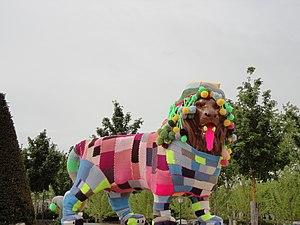
Sculpture de lion du Jardin du Mail d'Angers lors de l'opération de Yarn Bombing de mai 2012
Le yarn bombing ou tricot-graffiti ou encore tricot urbain ou tricotag est une forme d'art urbain ou de graffiti qui utilise le tricot, le crochet, ou d'autres techniques utilisant du fil.